William Shatner

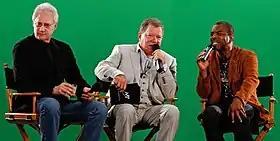
Shatner (center) with Brent Spiner (left) and LeVar Burton in 2010

In the Sandra Bullock comedy movie "Miss Congeniality" (2000), Shatner played the supporting role of Stan Fields, the co-host of the Miss United States Pageant; his future "Boston Legal" co-star Candice Bergen took part in the film too. Shatner also appeared in "" (2005), in which Stan Fields is kidnapped in Las Vegas together with the winner of the pageant of the previous year. (Life imitated art in Gary, Indiana in 2001, when Shatner visited the town to host the Miss USA Pageant for real). In "Osmosis Jones" (2001), a high-concept satirical movie that blended live action with animation, Shatner voiced Mayor Phlegmming; the film depicted the cells and microbiota of a human body as the citizens of a community, the city of Frank, governed by an egoistic politician who prioritizes his convenience and political self-interest over the welfare of his public. In "Groom Lake", released the following year, Shatner repeated his "Star Trek V" feat of directing and starring in a movie based on a story of his own invention—a film exploiting the interest in Area 51 kindled by "The X-Files", and co-starring a young Amy Acker, later best known as a regular colleague of Joss Whedon. In 2003, Shatner appeared in Brad Paisley's "Celebrity" and "Online" music videos along with Little Jimmy Dickens, Jason Alexander and Trista Rehn. He also had a supporting role in the comedy "" (2004), which starred Ben Stiller and Vince Vaughn. In the October 2004 issue of "Star Trek Communicator", Manny Coto, one of the producers of "", revealed that he was planning a three-episode story arc guest-starring Shatner, but the cancellation of the series shortly afterwards meant that Shatner was denied the opportunity to take part in it.